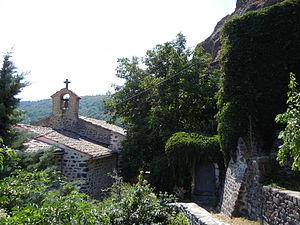
Sceautres (Ardèche) - Eglise
Sceautres est une commune française située dans le département de l'Ardèche, en région Auvergne-Rhône-Alpes.